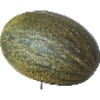
Label: melon_piel_de_sapo